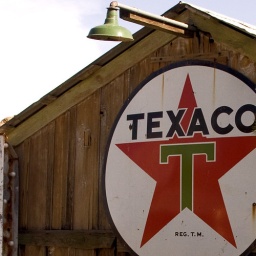
Texaco sign on an old building in El Dorado Canyon, Nevada